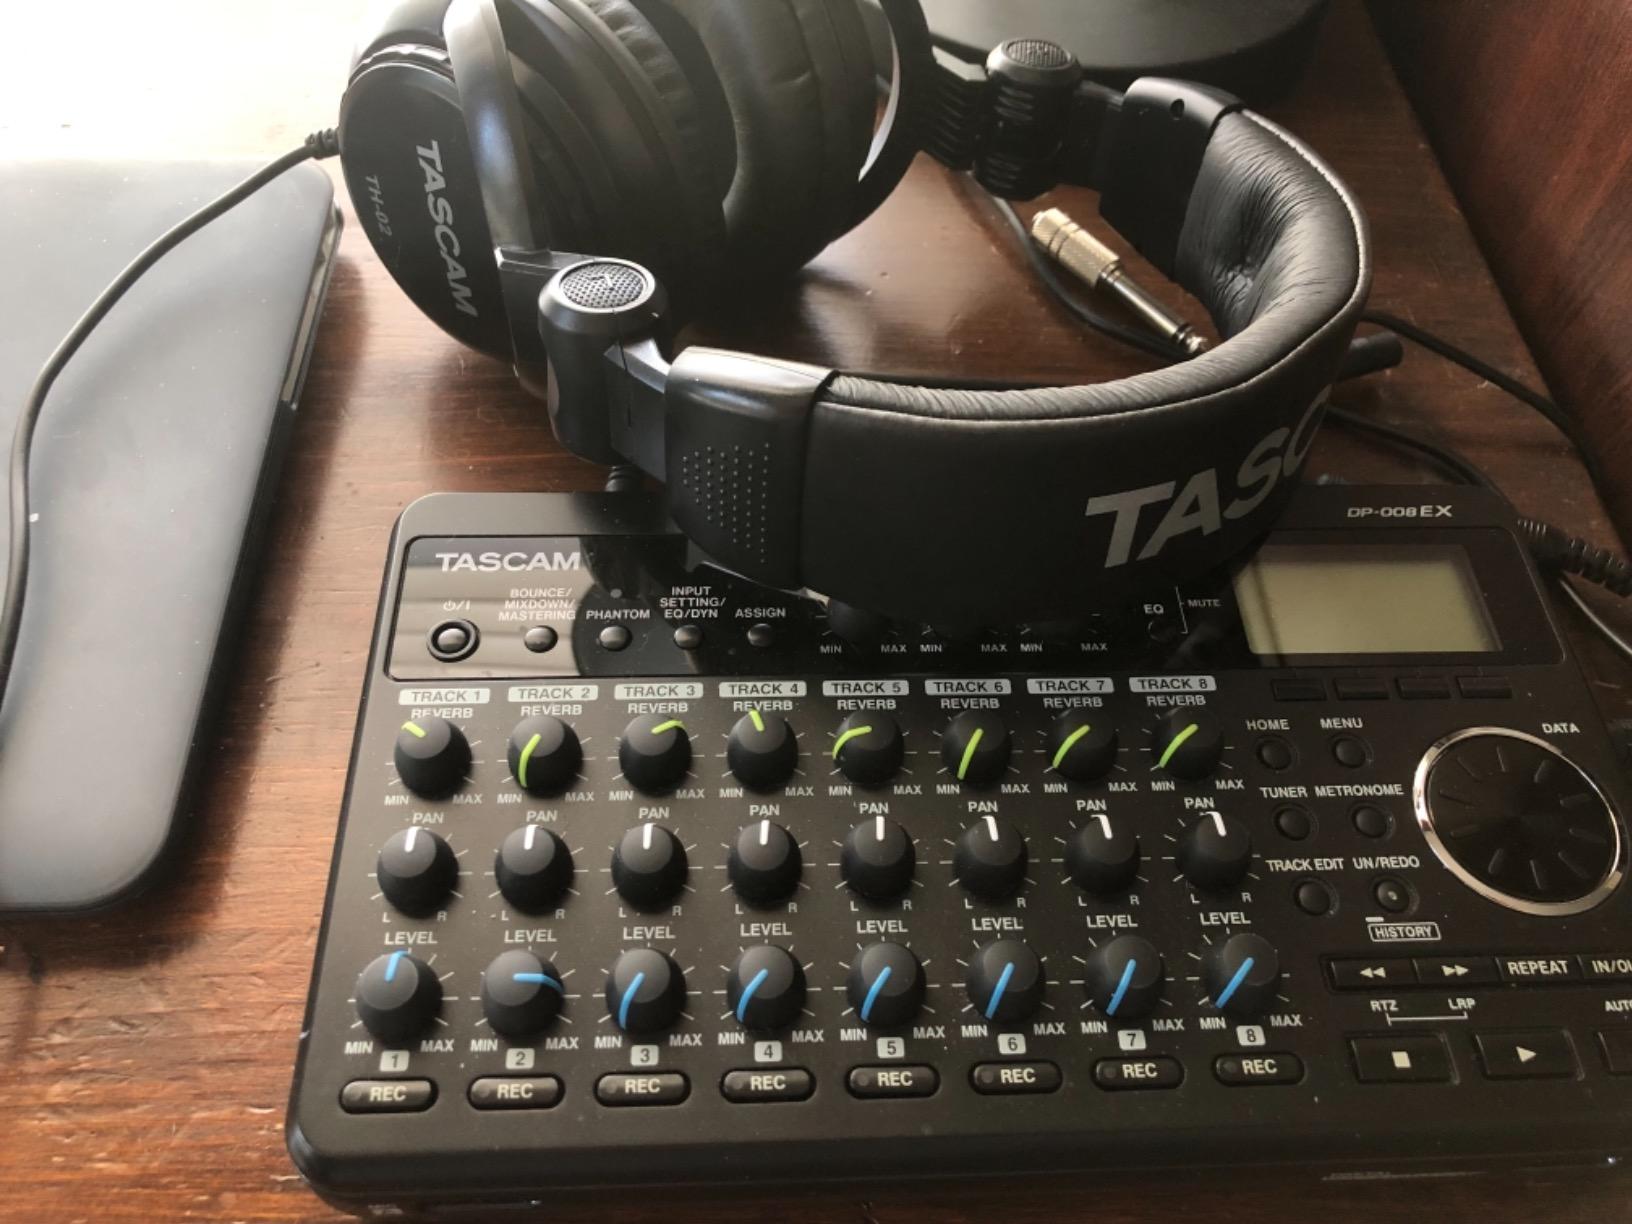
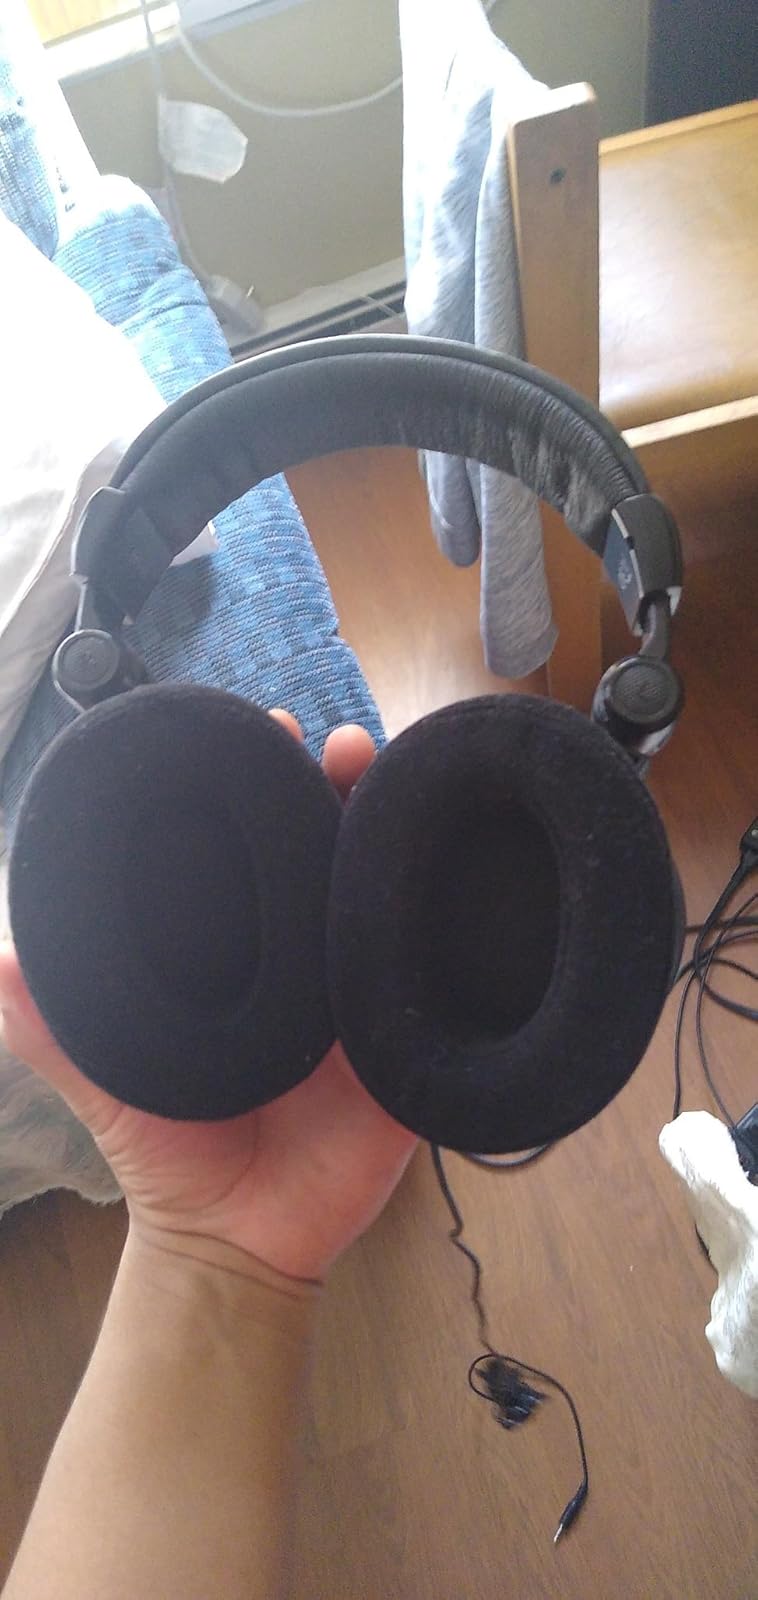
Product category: headphones
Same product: yes